George Pickett

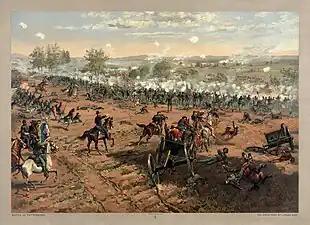
Thure de Thulstrup's "Battle of Gettysburg", showing Pickett's Charge.

Pickett's Charge was a bloodbath. While the Union suffered 1,500 casualties, the Confederates had over 6,000. Over 50% of the men sent across the fields were killed or wounded. Pickett's division alone, out of about 5,500 men, 224 were killed, 1,140 wounded, and 1,499 missing/captured. Pickett's three brigade commanders and all thirteen of his regimental commanders were casualties. Kemper was wounded, Garnett killed, and Armistead mortally wounded. Trimble and Pettigrew were the most senior casualties of the entire Confederate assault, the former losing a leg and the latter wounded in the hand and later mortally wounded during the retreat to Virginia. Pickett has received some historical criticism for establishing his final position well to the rear of his troops. Thomas R. Friend, who served Pickett as a courier, defended Pickett by writing that he "went as far as any Major General, commanding a division, ought to have gone, and farther."